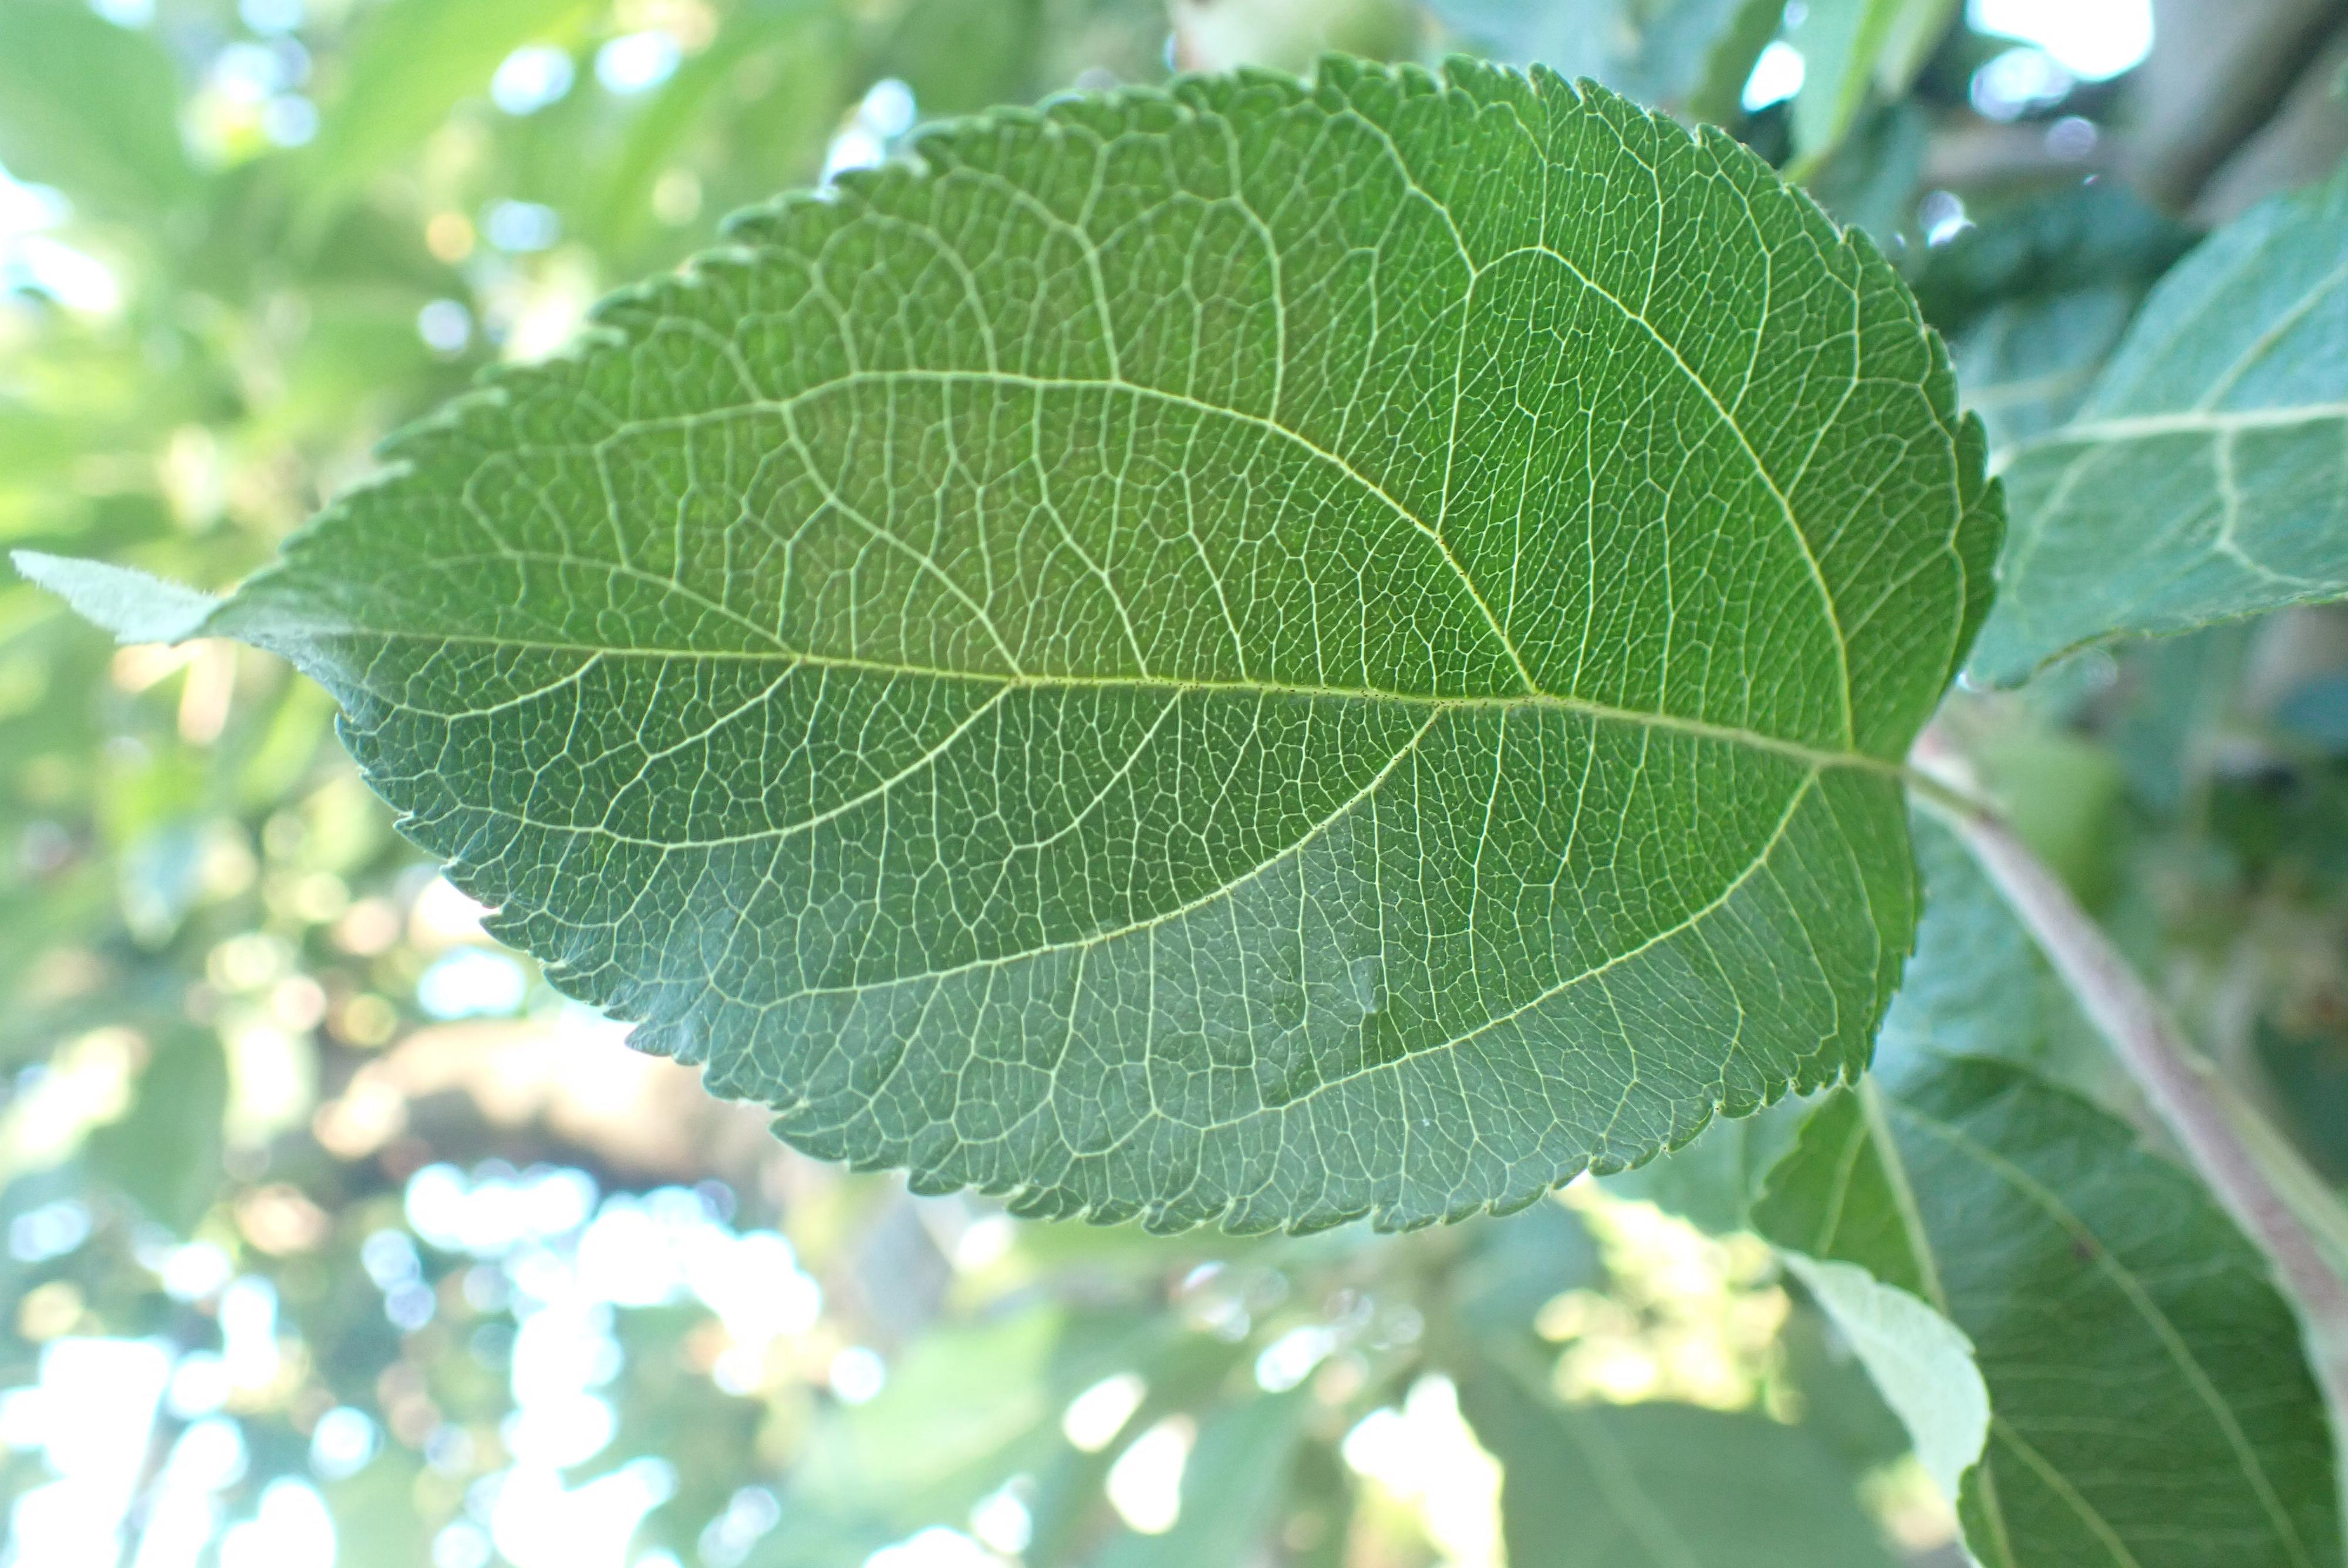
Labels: healthy